Brown Hill, Victoria

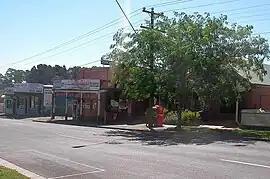
Humffray Street North village, Brown Hill. The milk bar is to the building to the right

Brown Hill is a suburb of Ballarat, Victoria, Australia on the eastern rural-urban fringe of the city, 5 kilometres east of the Central Business District. The population at the was 4,489.